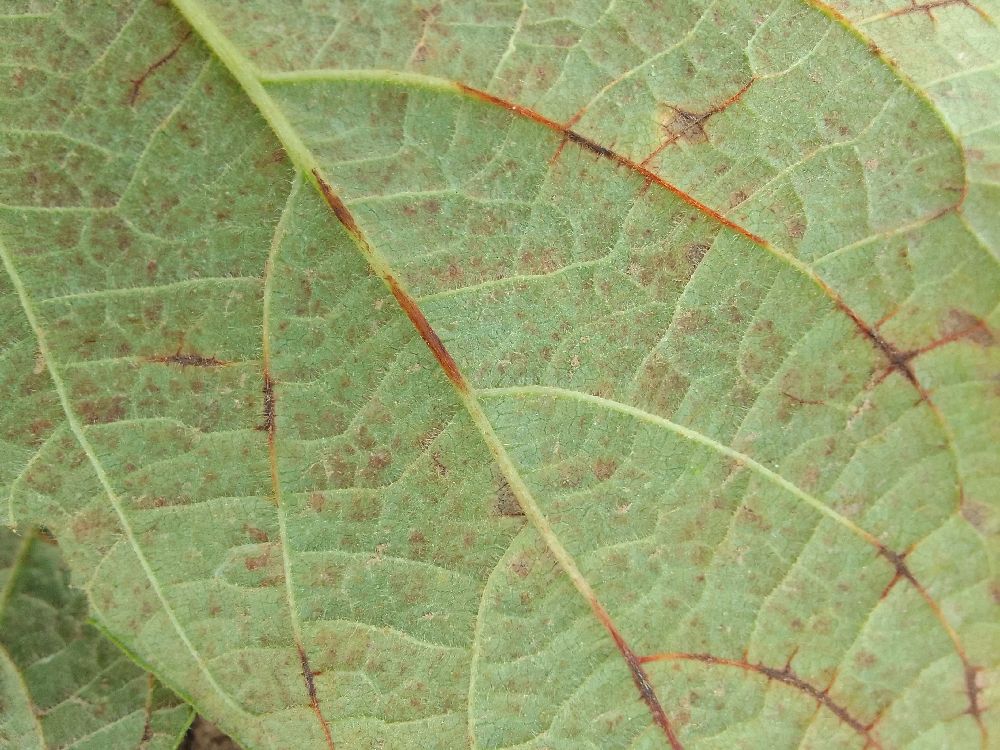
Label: anthracnose